Barley Hall

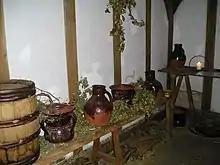
The restored interior of Barley Hall

On the ground floor, Barley Hall comprises several rooms. The storeroom, used as an admissions area, contains a large quantity of original 1360 woodwork, which leads onto a second storeroom, now called the Steward's room. At the heart of the building is the Great Hall, a 1430 construction, decorated on the basis of equivalents elsewhere in the city of York. The building also includes a pantry and a buttery. On the first floor is the parlour, which overlooks the hall, a gallery, and several bedchambers. Barley Hall is a grade II listed building.